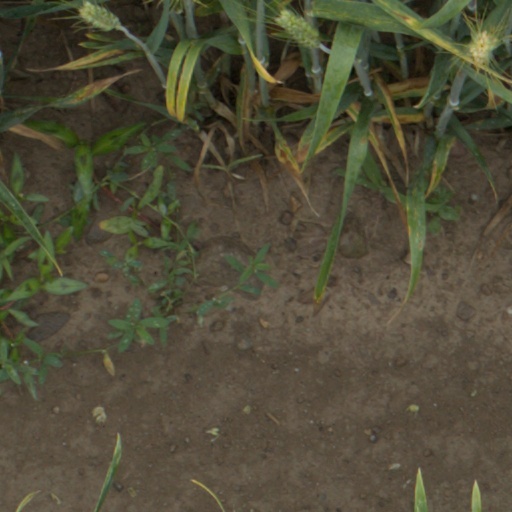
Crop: wheat